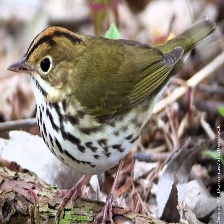
Species: OVENBIRD
Scientific name: SEIURUS AUROCAPILLA